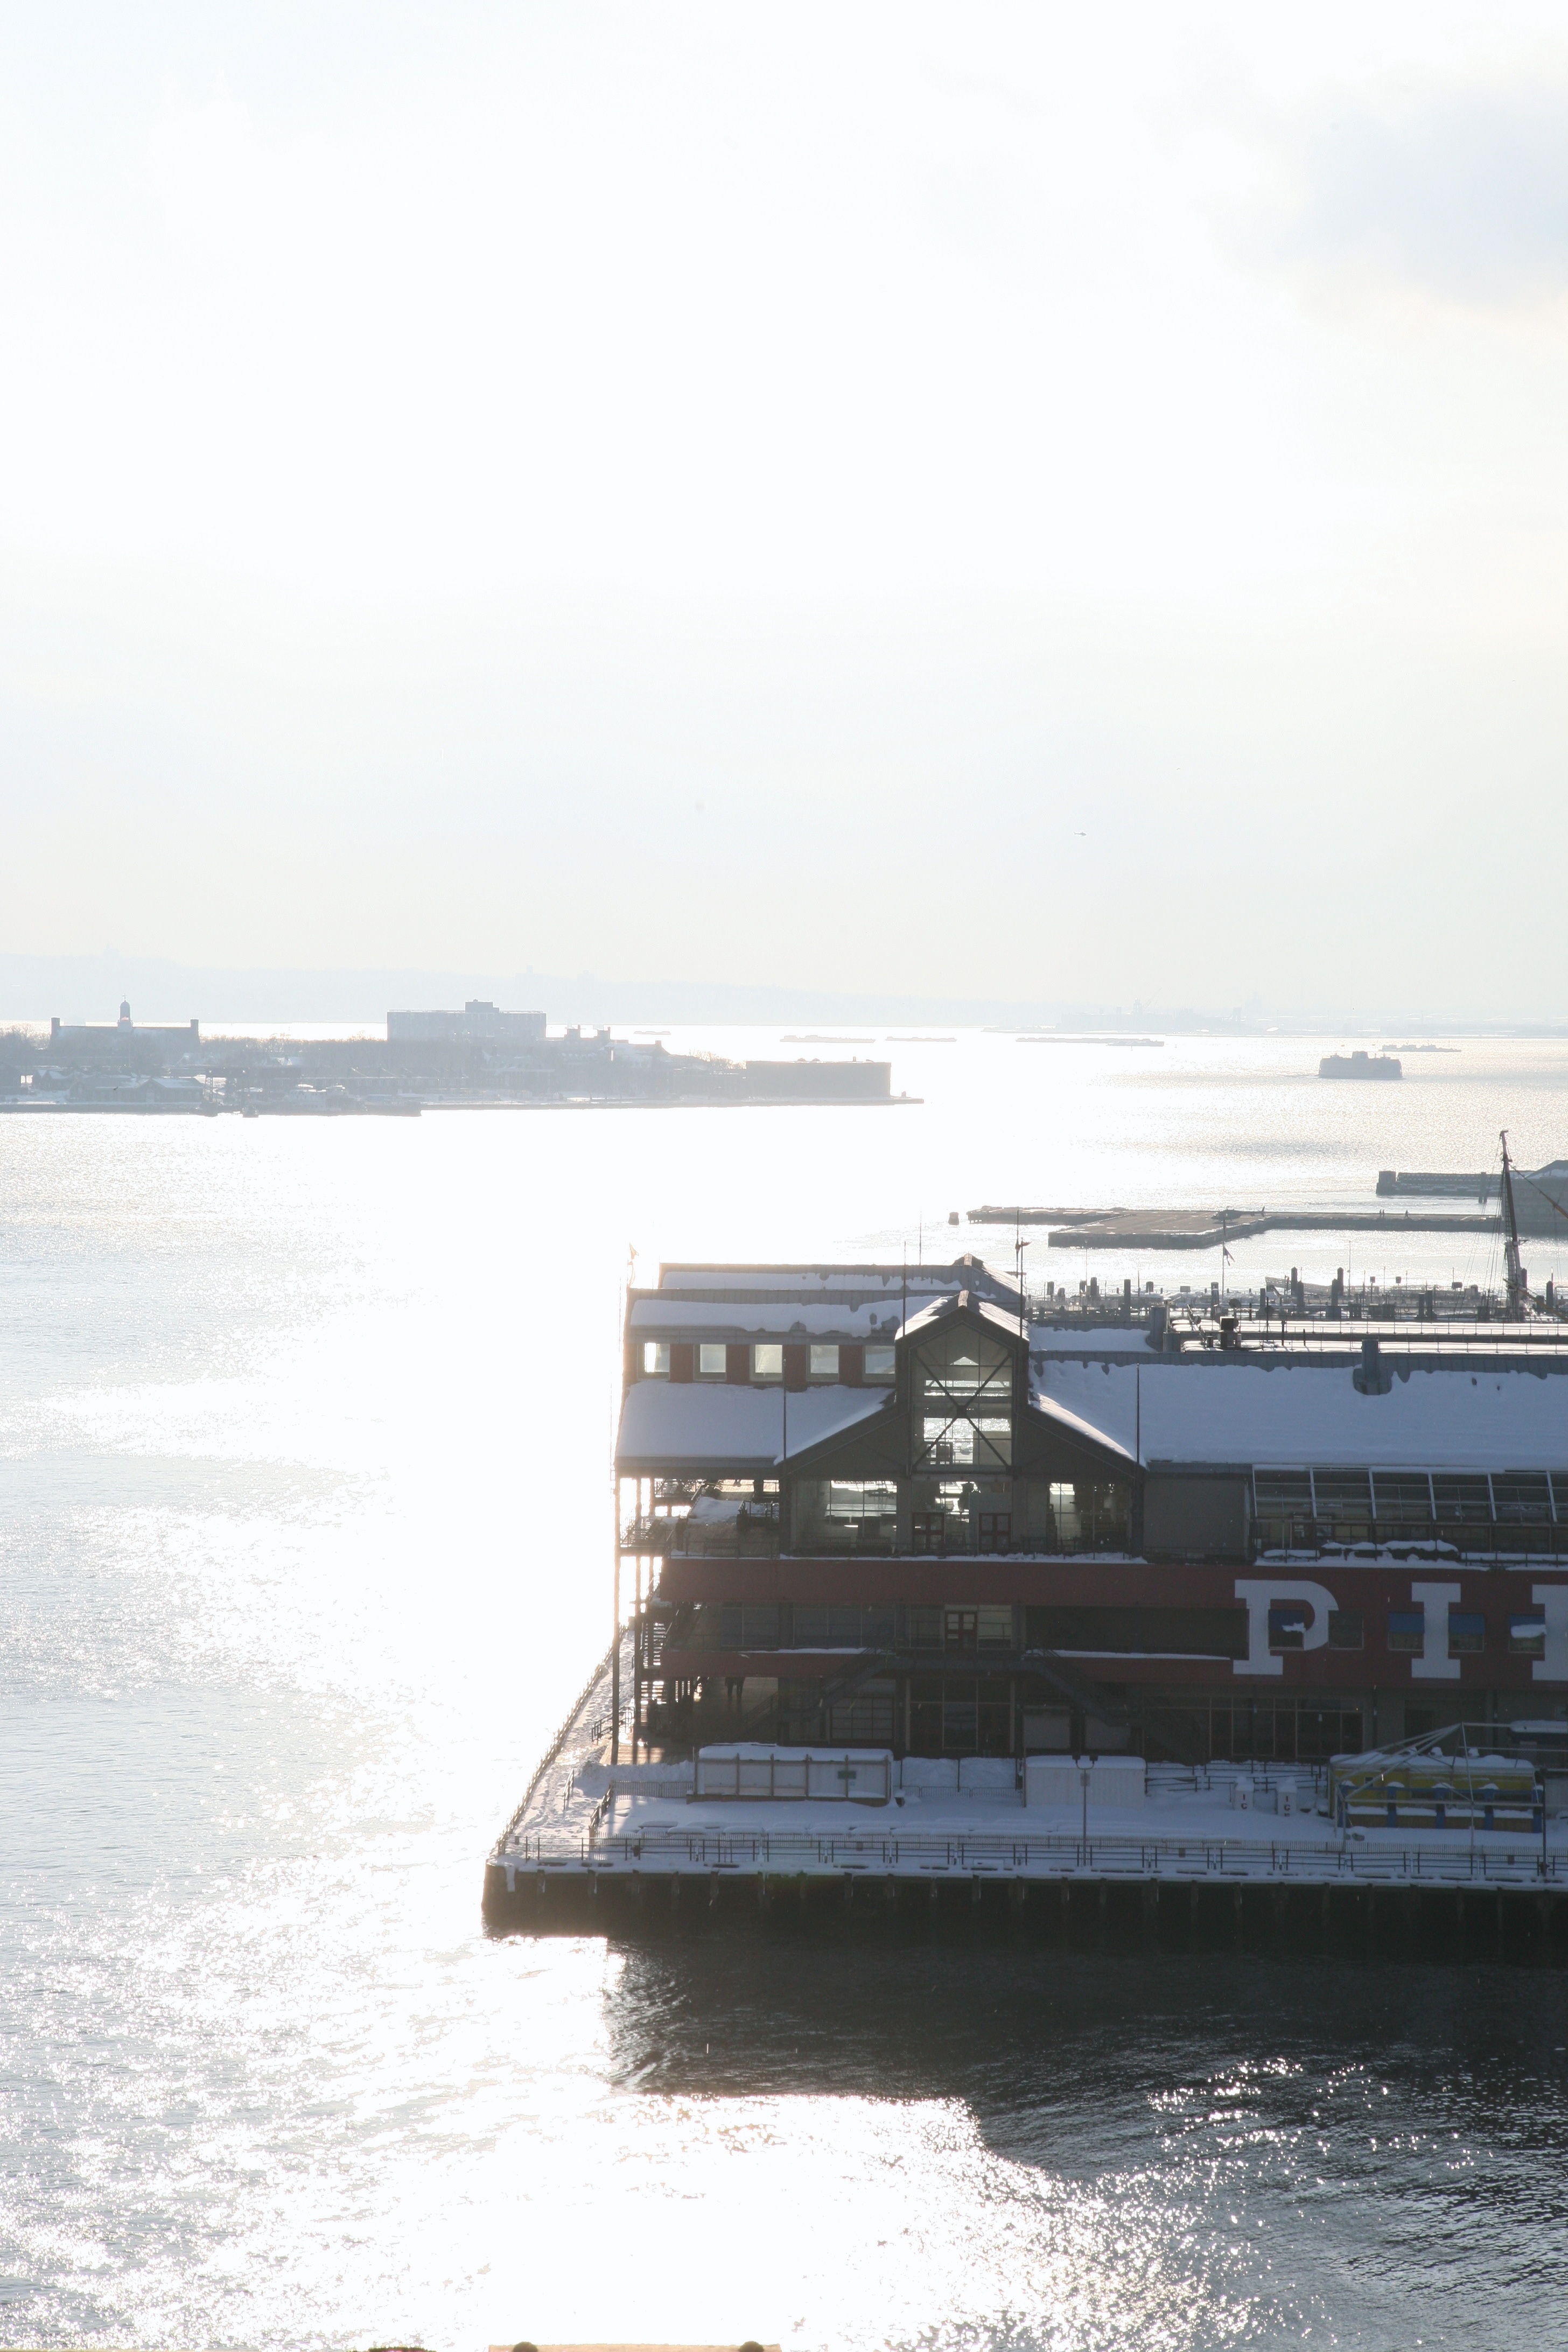
sea, coast, ocean, boat, bridge, pier, ship, vehicle, nyc, yacht, bay, harbor, cargo ship, ferry, newyork, brooklynbridge, newyorkcity, ny, promenade, watercraft, cruise ship, eastriver, newyorkharbor, seaport, pier17, passenger ship, luxury yacht